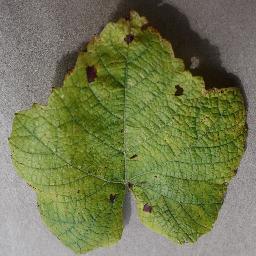
Label: Grape___Leaf_blight_(Isariopsis_Leaf_Spot)